Diamond (gemstone)

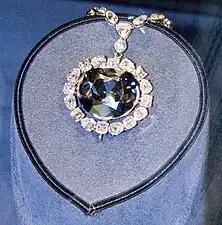
The Hope Diamond. Its deep blue coloration is caused by trace amounts of boron in the diamond.

The process of diamonds being used for drilling ornamental beads dates back to 2nd millennium BC. Archaeologists working in Yemen have excavated beads with evidences of diamond drilling from 1200 BC to 1st century AD from the site of Hajar ar Rayhani, with double diamond drilling from 1000 to 600 BC. The double diamond drill technique was present in Western India prior to 600 BC (7th century BC). There is also evidence of technique of double diamond drilling from Southern Thailand dating back to 400 BC.